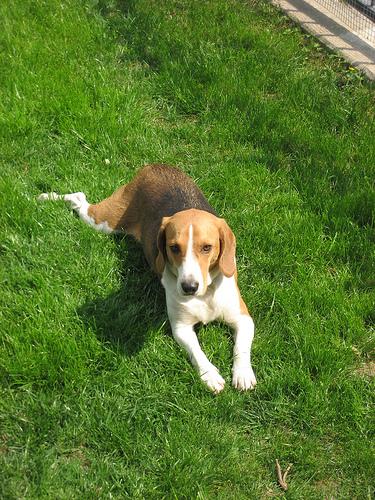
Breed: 276-n000113-beagle